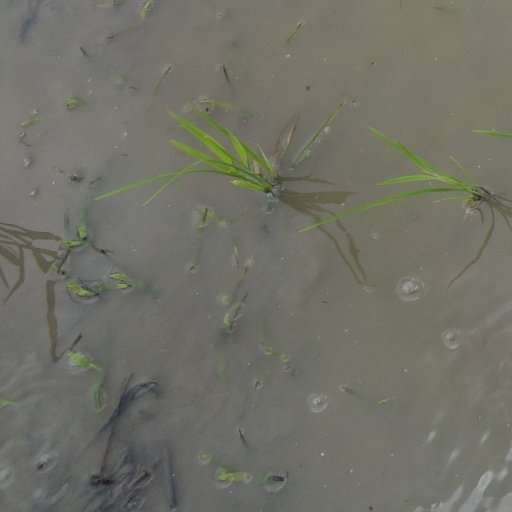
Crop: rice